Paolo Lorenzi

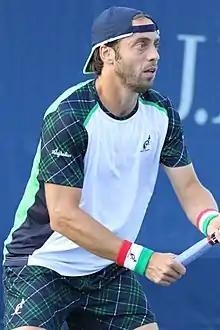
Lorenzi, 2016

Lorenzi reached his first ATP World Tour final at the age of 32, in São Paulo. Here, at the 2014 Brasil Open, the Italian reached the semifinals of an ATP Tour tournament for the first time, upsetting Juan Mónaco in three sets; then progressing to the final after the retirement of Tommy Haas in the second set of their semifinal match. He went on to lose the final to Argentine Federico Delbonis in three sets.